Platanthera psycodes

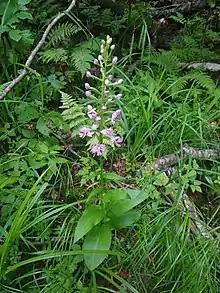
Full flowering plant in seep mid June 2021 White Mountains New Hampshire.

The specific epithet "psycodes" is a misspelling of "psychodes", which means "butterfly-like", probably alluding to the shape of the flowers. Like many other orchids it is a plant of wet habitats: sedge meadows, flatwoods, sphagnum bogs, cedar or alder swamps, on stream edges or the moist edges of coniferous forests. It is occasionally found in wet swales adjoining freshwater sandy beaches. Preferring cooler habitats, its range is being pushed northwards as global temperatures warm. Correll refers to locations of altitudes in Vermont, altitudes in Virginia and altitudes in North Carolina and Tennessee. It is often confused with its relative, "Platanthera grandiflora", which generally has larger flowers (lip or labellum long), and has a circular nectary opening, compared to "P. psycodes" which has smaller flowers (the labellum measuring from long) and an oblong or almost rectangular opening. The most important characteristic separating the two species is the shape of the column and relative placement of the pollinia on the pollinators. In "P. psycodes" the column is shaped such that the pollinia are attached to the proboscis of the pollinator whereas in "P. grandiflora" the column is larger and the viscidia of the pollinia are widely spaced and outwardly rotated. This results in the pollinia being placed on the eyes of the pollinator. "P. grandiflora" has a much more restricted range and where the two species do overlap in range, they are phenotypically separated, with "P. grandiflora" typically blooming from late June through early July while "P. psycodes" blooms from late July through early August.